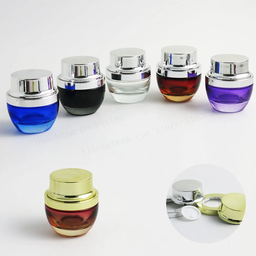
Label: glass